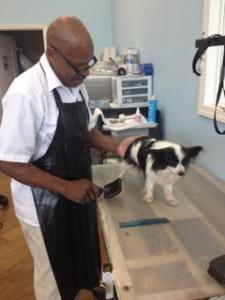
Mwanaume mmoja aliyevaa shati la rangi nyeupe na eproni nyeusi akimhudumia mbwa mdogo mwenye rangi nyeupe na nyeusi, aliyesimama juu ya meza wapo katika chumba maalumu kinachotumika kutoa huduma na matibabu kwa mifugo mbalimbali.